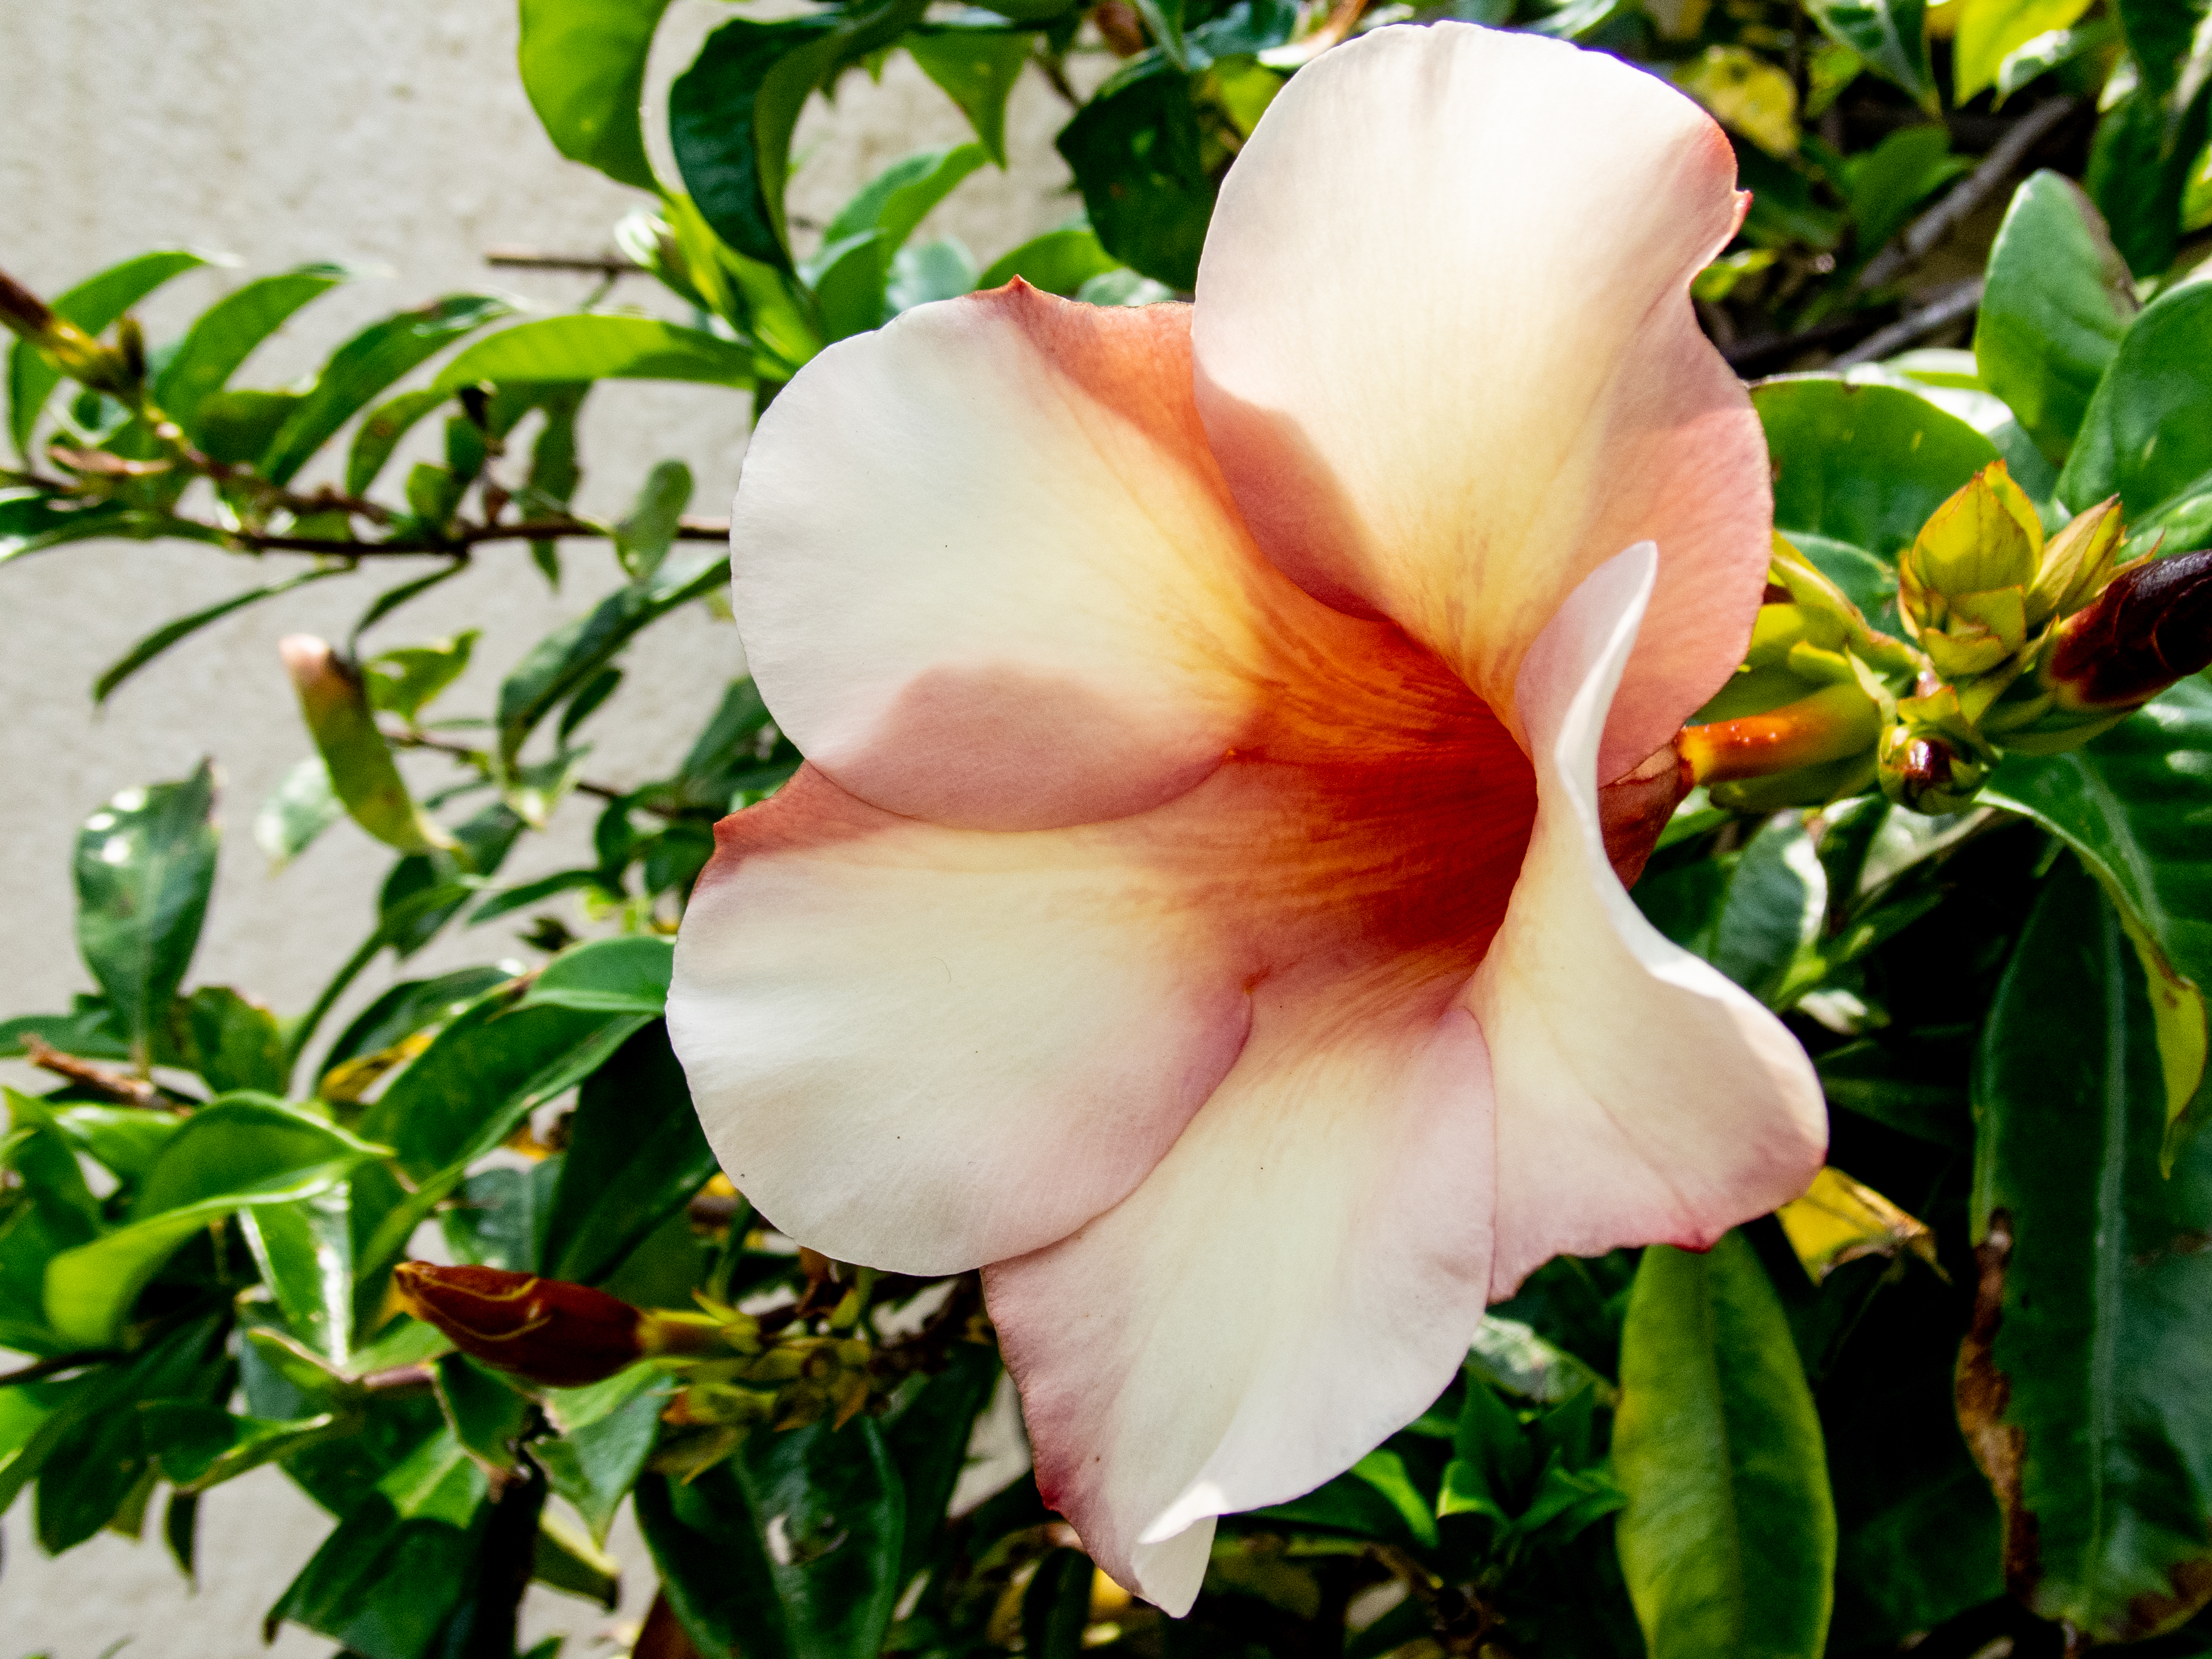
flower, tropical flower, petal, white, plant, flowering plant, pink, magnolia, impatiens